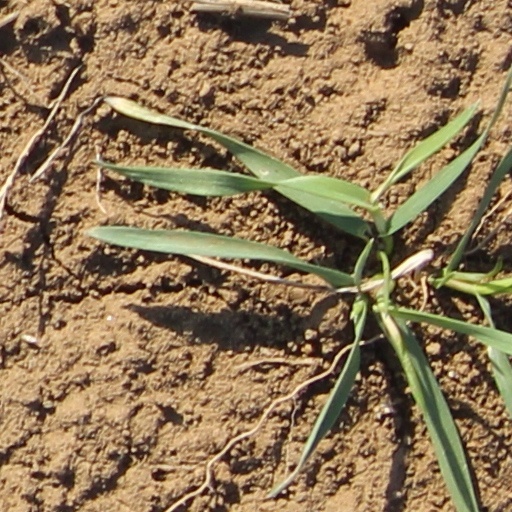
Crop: wheat